Angamoozhy

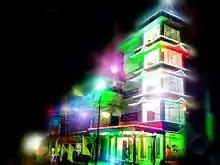
Sree Narayana Guru Mandhiram (night view)

Angamoozhy is a high-altitude area (Malanadu) situated in the southeastern part of Kerala, very close to the Western Ghats mountain range. A small river, Kakkattar (a tributary of the Pamba River), marks the centre of Angamoozhy. The second-largest hydroelectric project in Kerala, Sabarigiri, is located in this village.